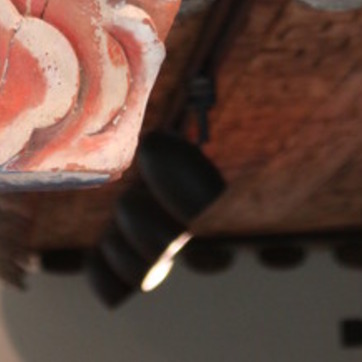
Material: metal